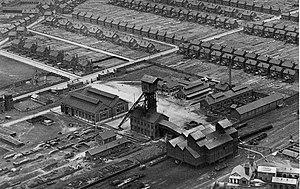
La Compagnie des mines de Bruay extrayait la houille dans le Bassin minier du Nord-Pas-de-Calais. Elle exploitait dix-huit puits de mine répartis sur huit sites de production situés à Bruay-la-Buissière, Haillicourt, Divion et Houdain.
La fosse nᵒ 7 - 7 bis de la Compagnie des mines de Bruay est un ancien charbonnage du Bassin minier du Nord-Pas-de-Calais, situé à Houdain. Un puits d'aérage nᵒ 4 ter est creusé à partir du 28 août 1907 à 1 558 mètres au sud-sud-est de la fosse nᵒ 4 - 4 bis sise à Bruay-la-Buissière. En 1919, un puits d'extraction nᵒ 4 ter est ajouté sur le carreau de la fosse nᵒ 4 - 4 bis, et un puits d'extraction nᵒ 7 l'est sur le carreau du puits d'aérage d'Houdain, ce dernier est alors renommé 7 bis. La fosse nᵒ 7 - 7 bis commence à extraire en 1929, elle est la dernière à être mise en service par la Compagnie de Bruay. Elle est située à un peu plus d'un kilomètre de la fosse nᵒ 6 - 6 bis - 6 ter. Des cités et des écoles sont édifiées à proximité de la fosse.